Odesa

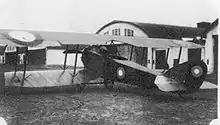
The Anatra DS Anasal, an aircraft built by Anatra factory, a manufacturing founded by an Italian of Odesa

During the 1960s and 1970s, the city grew. Nevertheless, the majority of Odesa's Jews emigrated to Israel, the United States and other Western countries between the 1970s and 1990s. Many ended up in the Brooklyn neighborhood of Brighton Beach, sometimes known as "Little Odesa". Domestic migration of the Odesan middle and upper classes to Moscow and Leningrad, cities that offered even greater opportunities for career advancement, also occurred on a large scale. Despite this, the city grew rapidly by filling the void of those left with new migrants from rural Ukraine and industrial professionals invited from all over the Soviet Union.